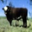
Label: cattle